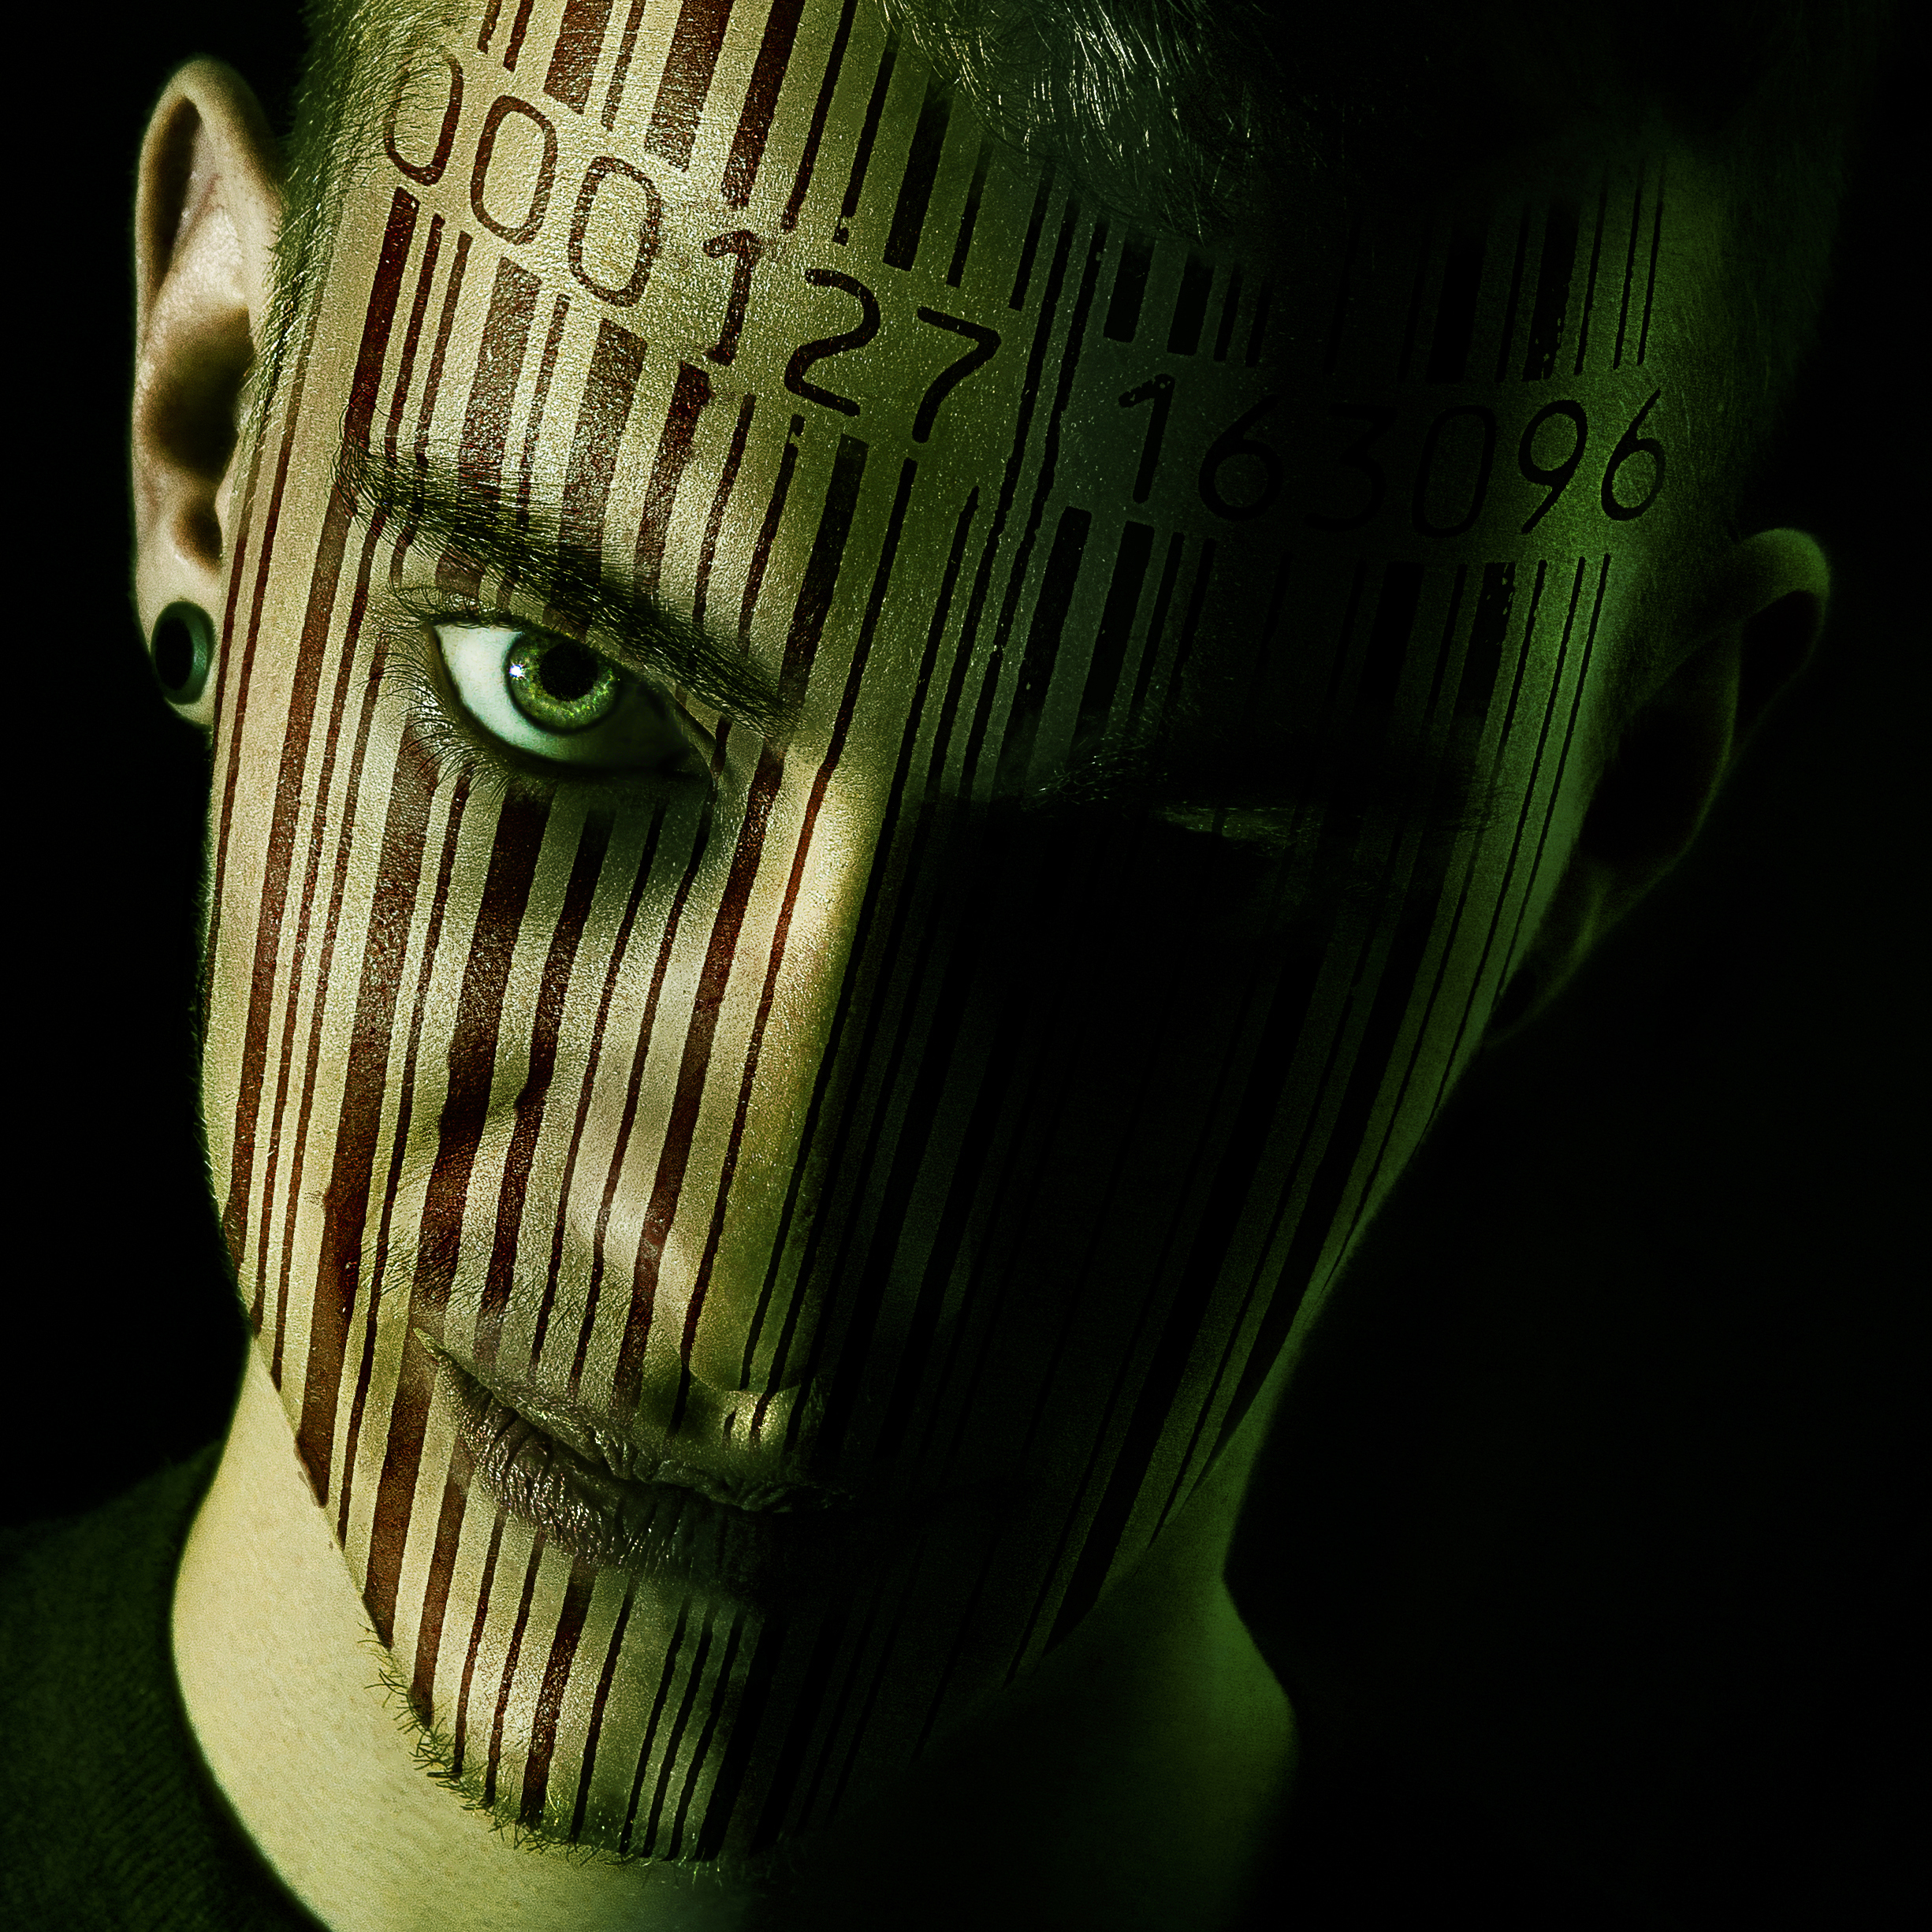
man, person, dark, male, green, darkness, close up, illustration, creepy, identity, barcode, screenshot, special effects, computer wallpaper